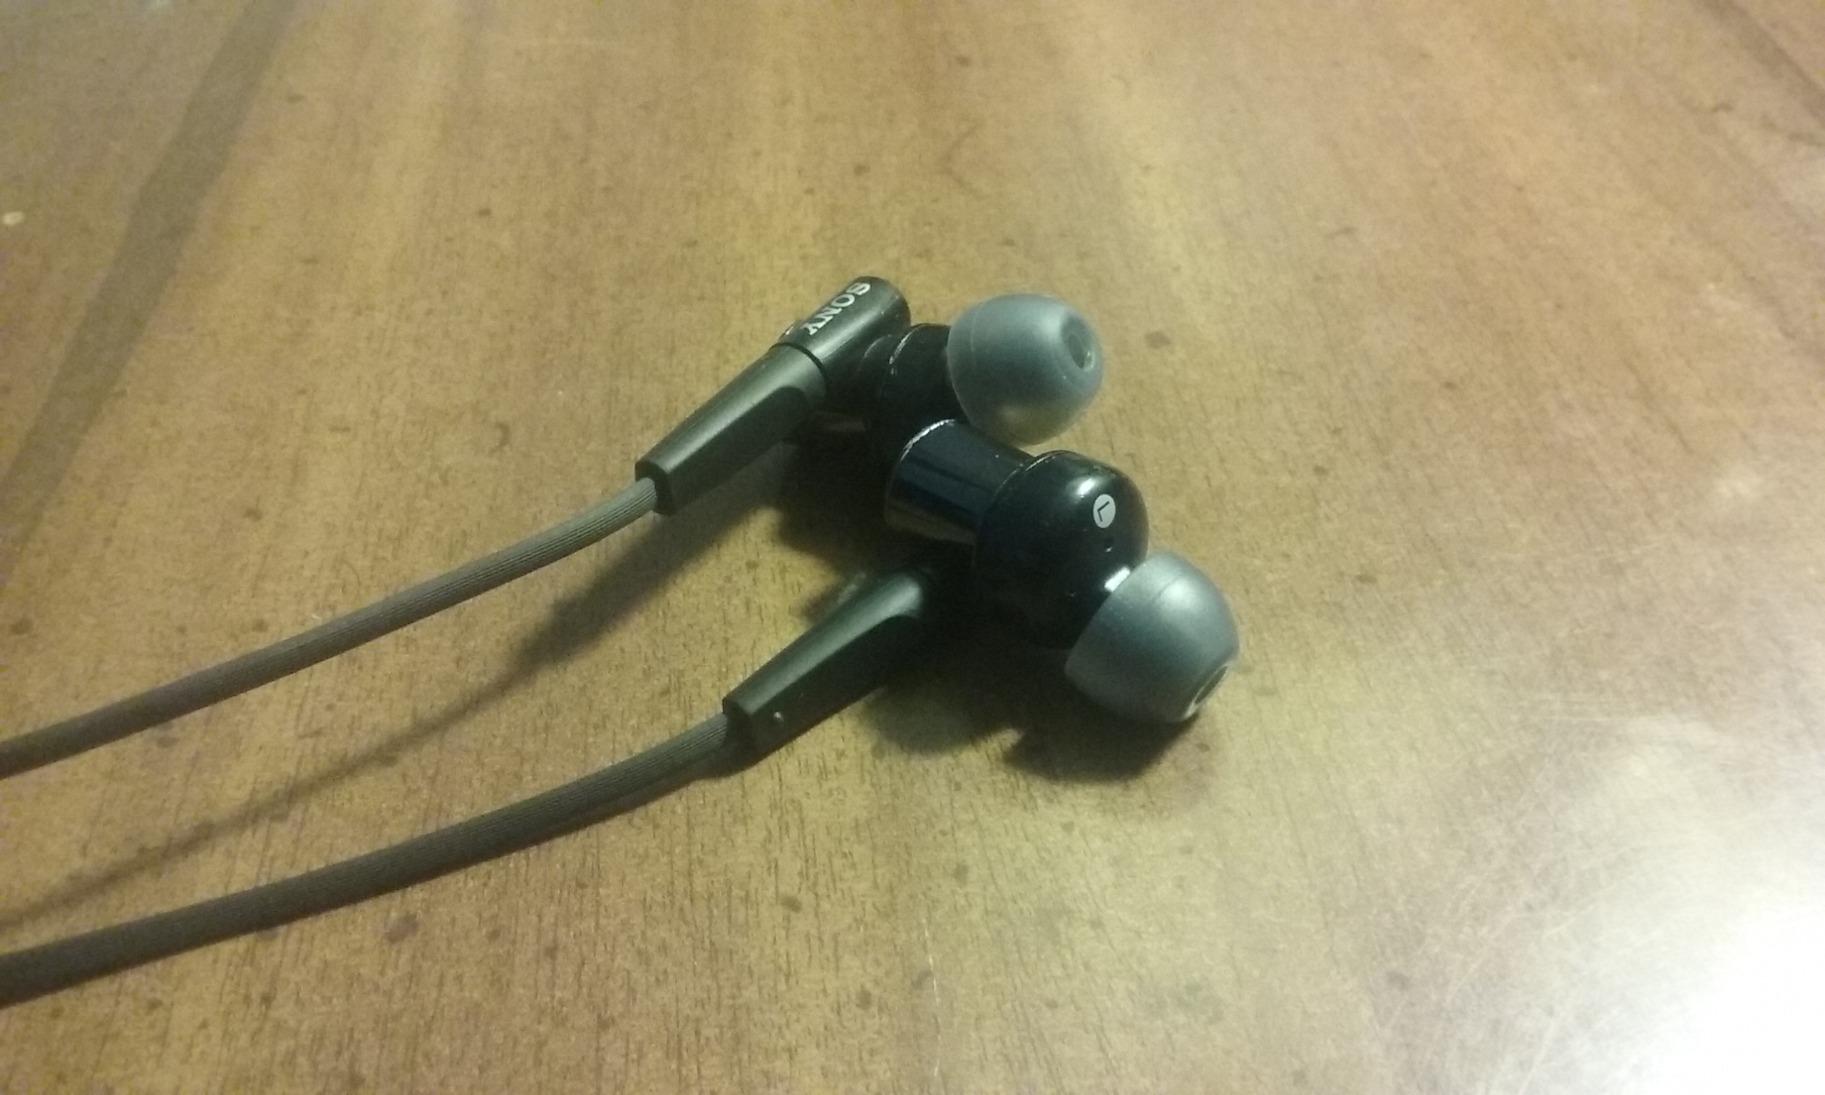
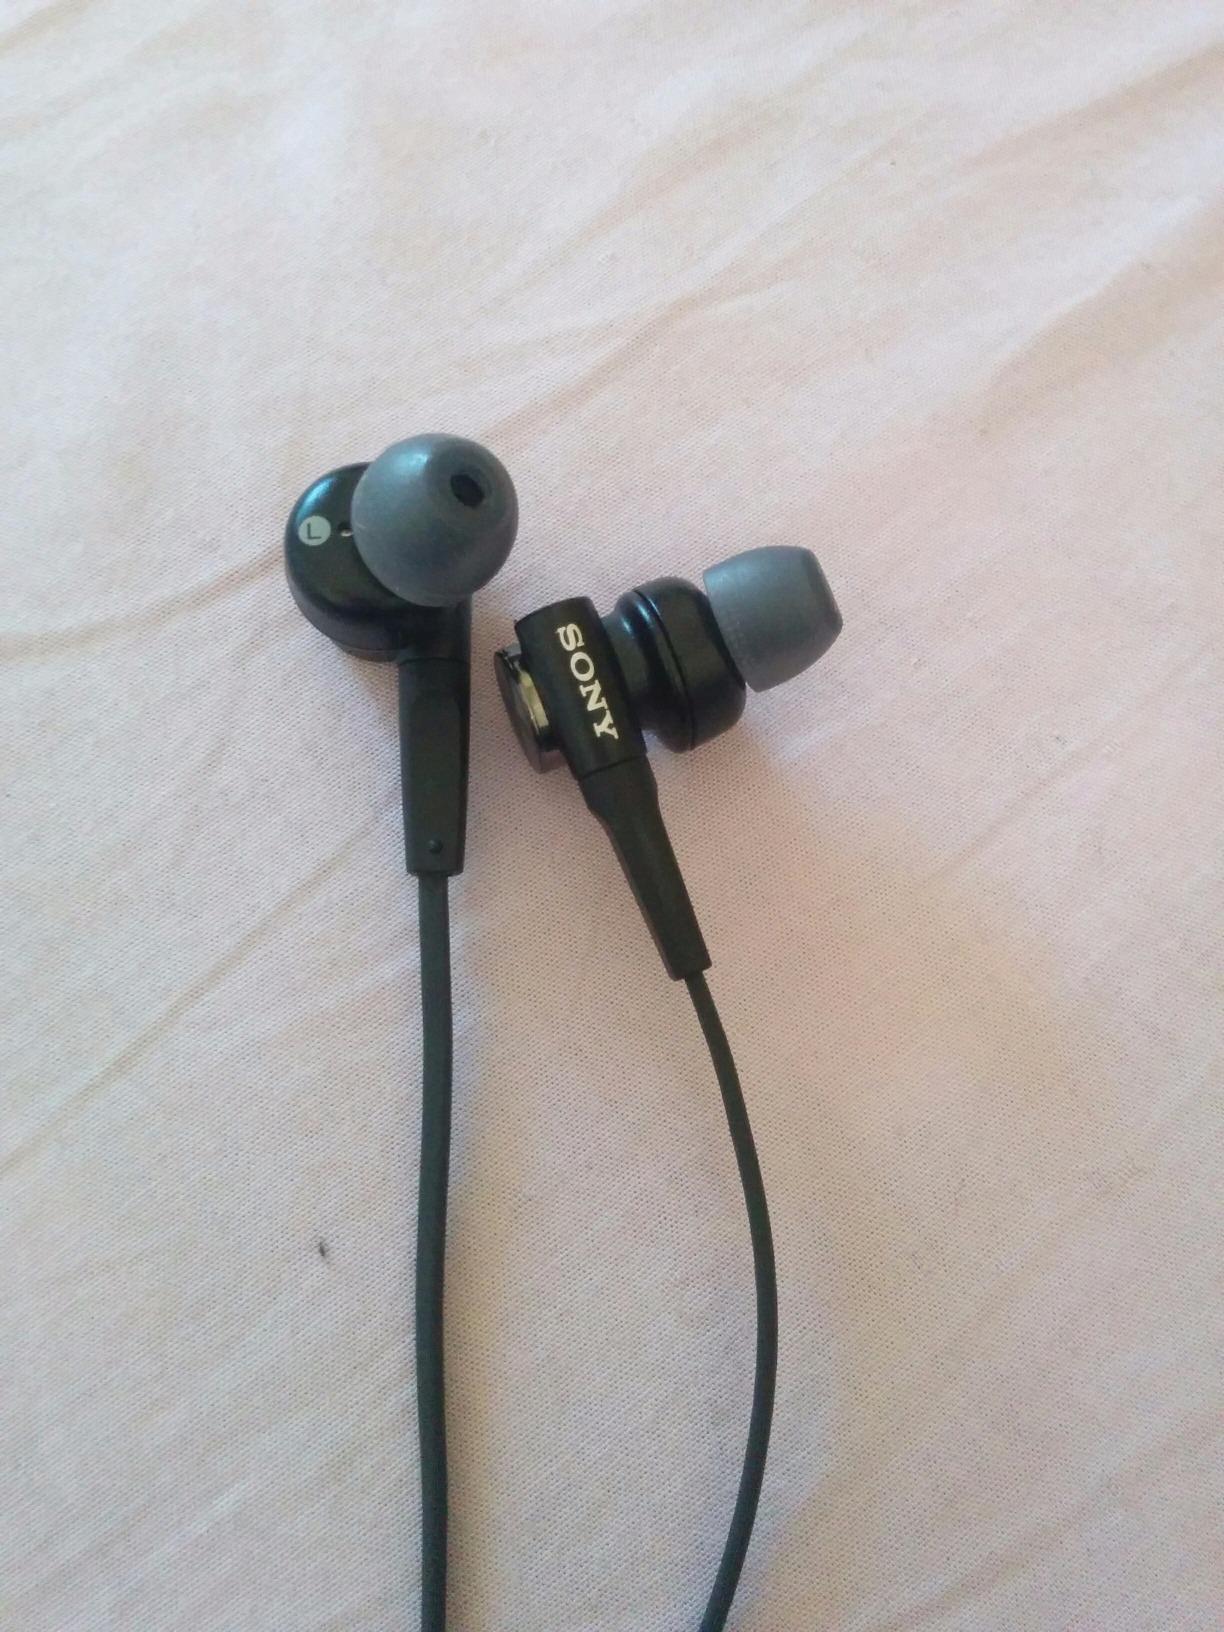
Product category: headphones
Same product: yes